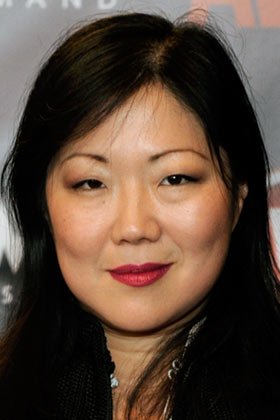
Portrait style: Real Portrait